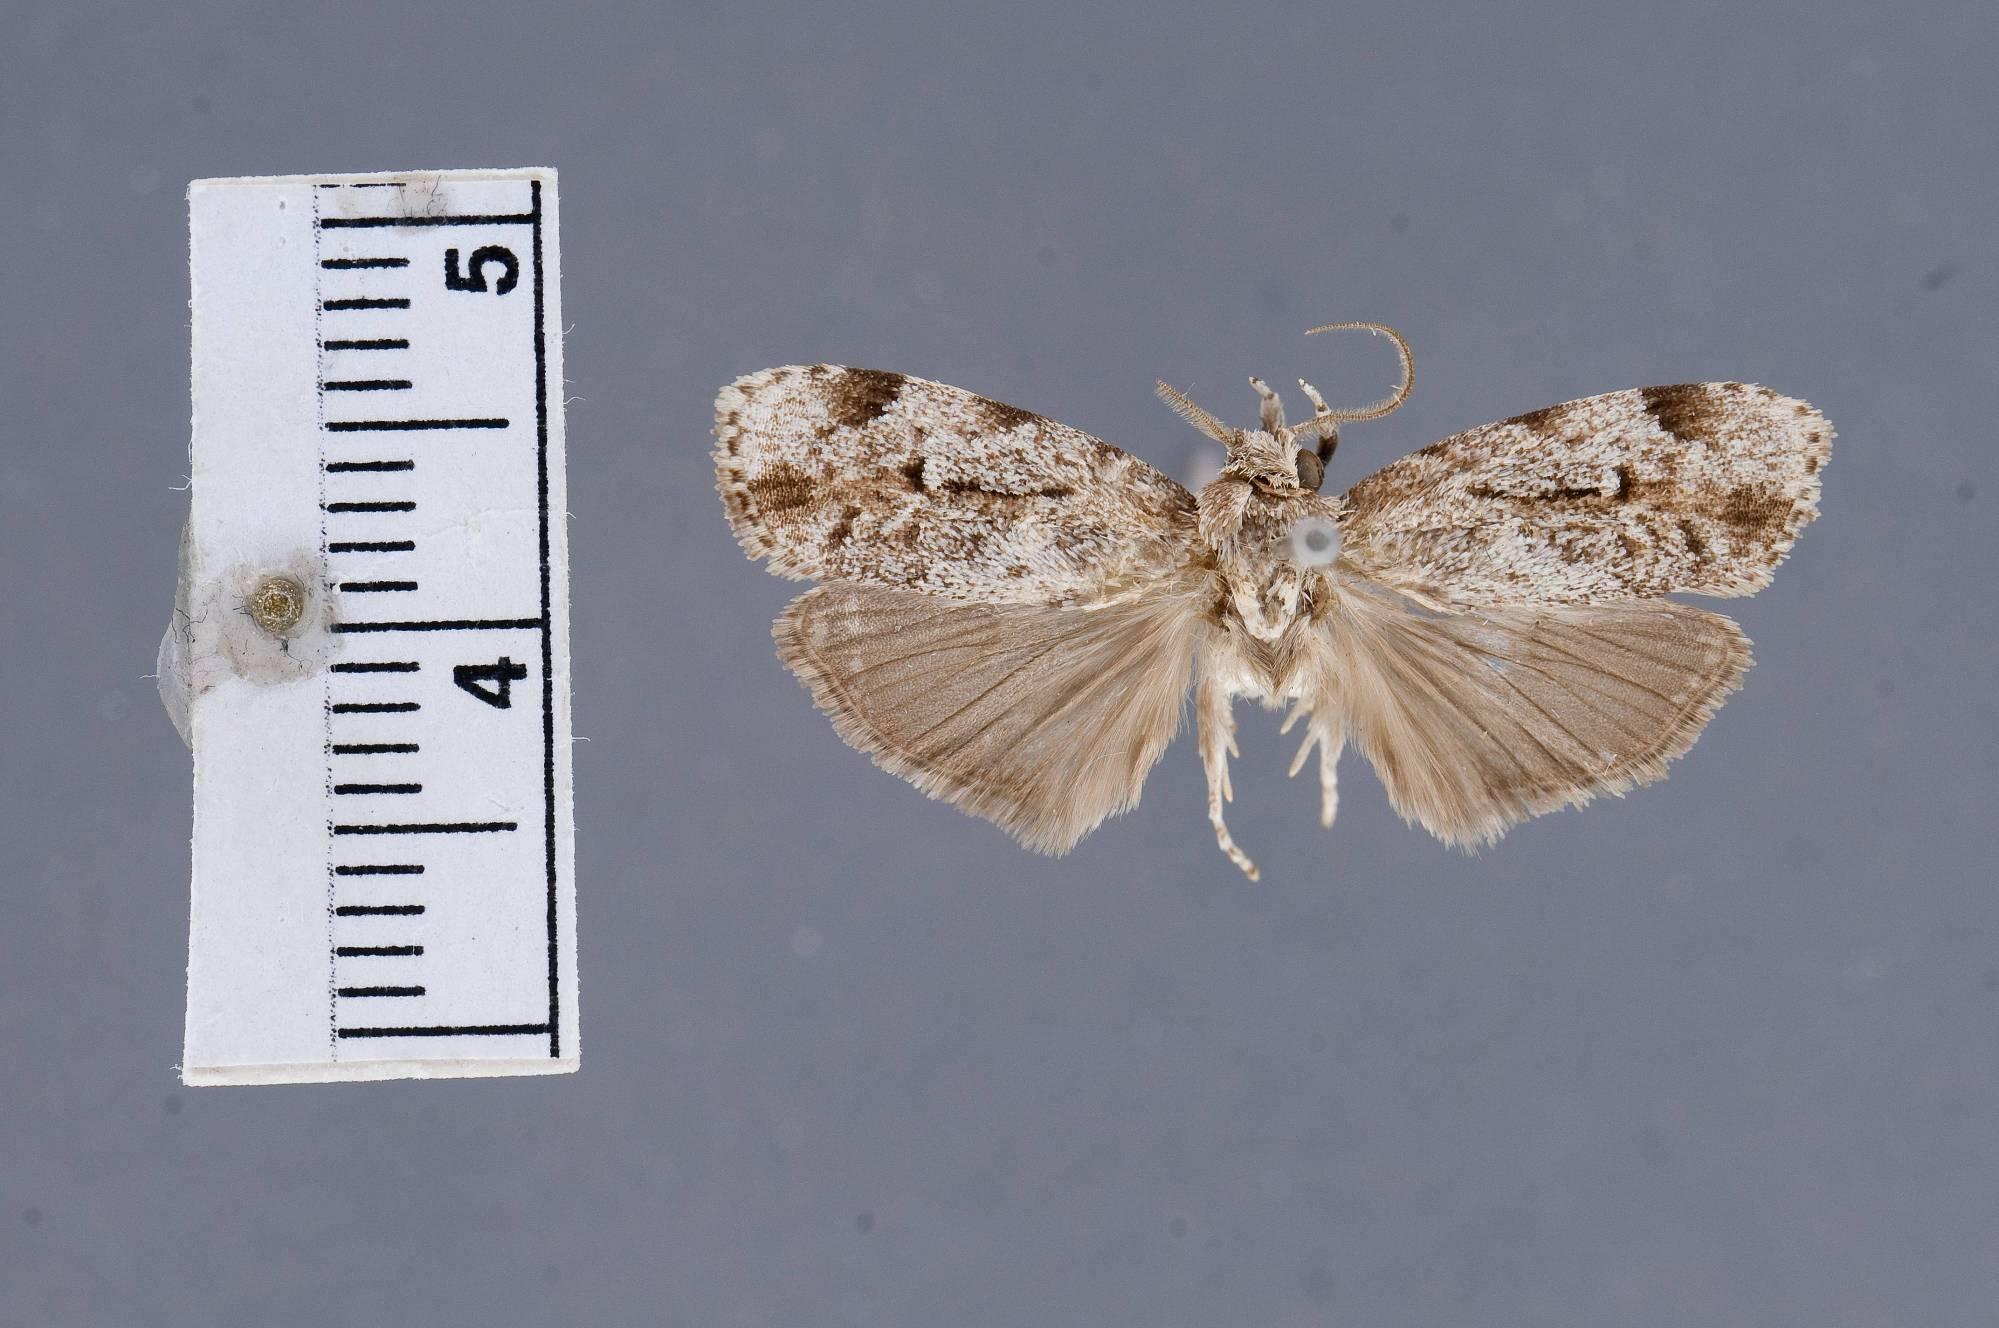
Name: Stenoma nestes
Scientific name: Stenoma nestes Busck, 1911
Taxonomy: Animalia, Arthropoda, Insecta, Lepidoptera, Glossata, Depressariidae, Stenomatinae
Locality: St. Jean, Maroni River, French Guiana
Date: [Not Stated]